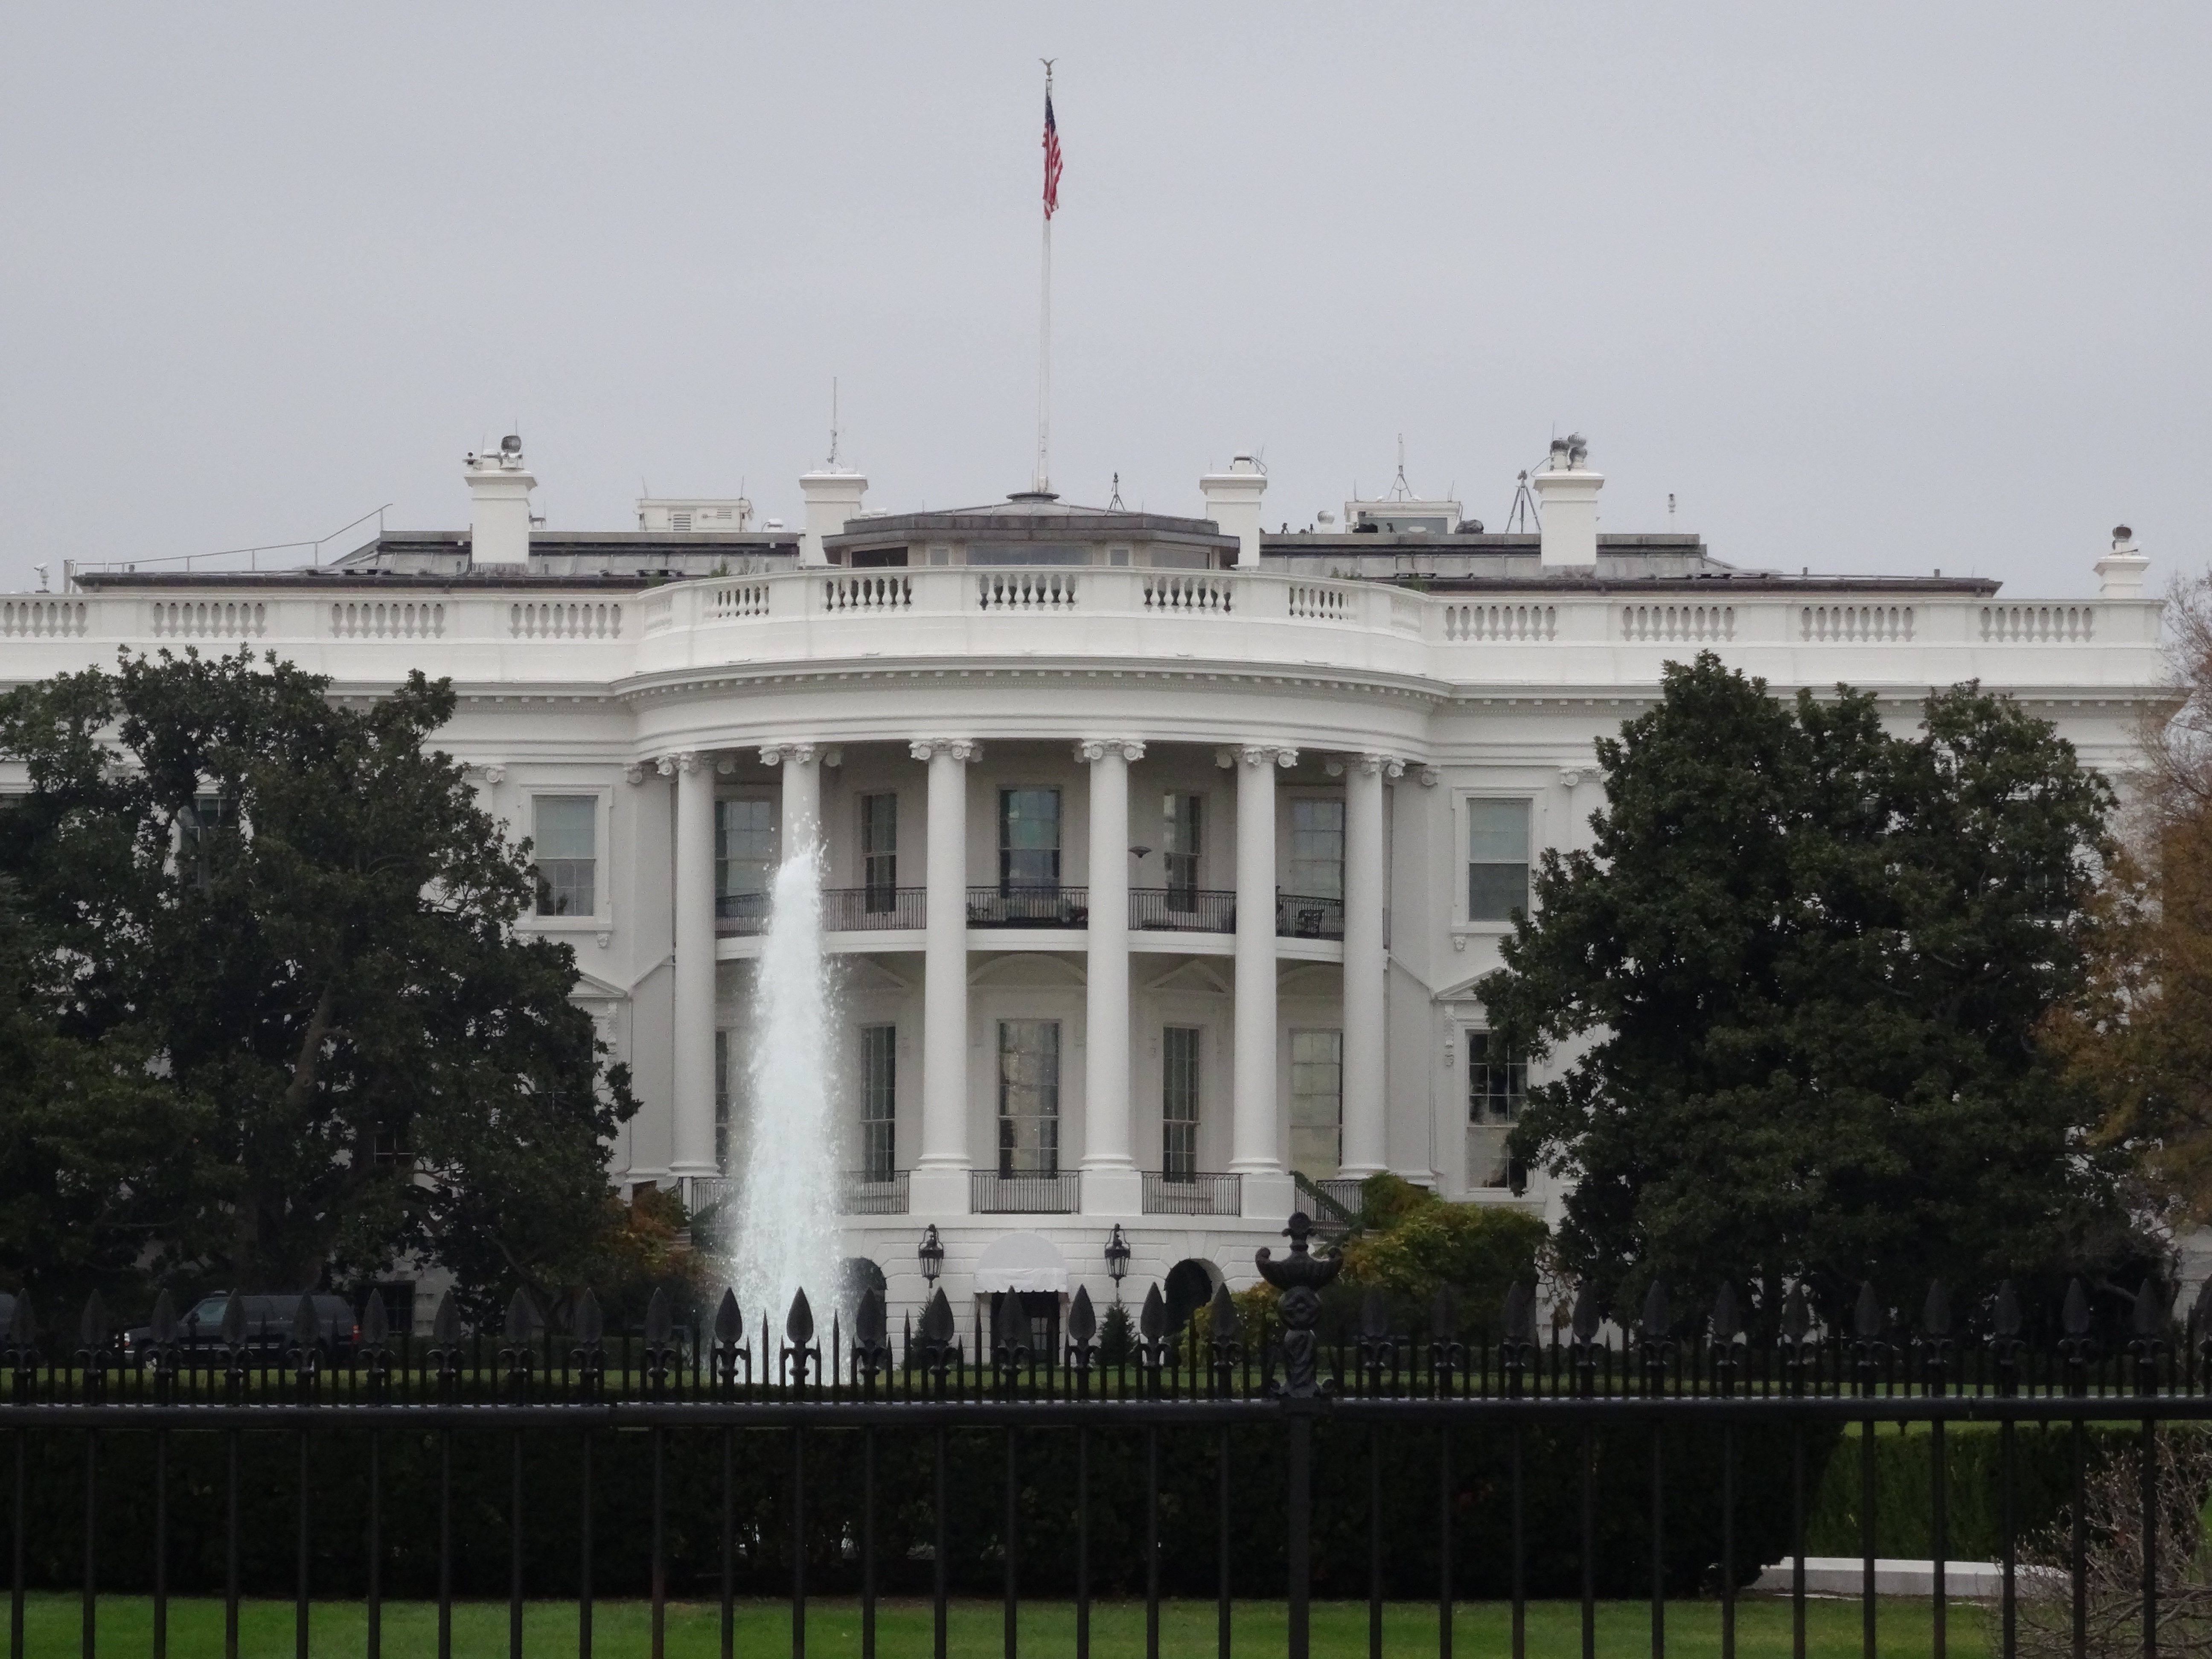
architecture, structure, white, house, palace, landmark, stadium, dc, estate